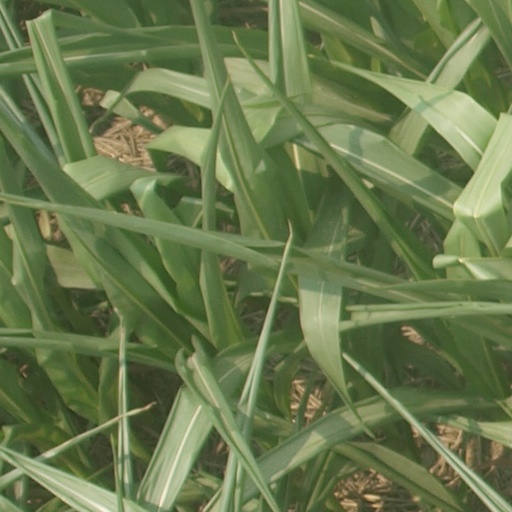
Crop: maize; corn